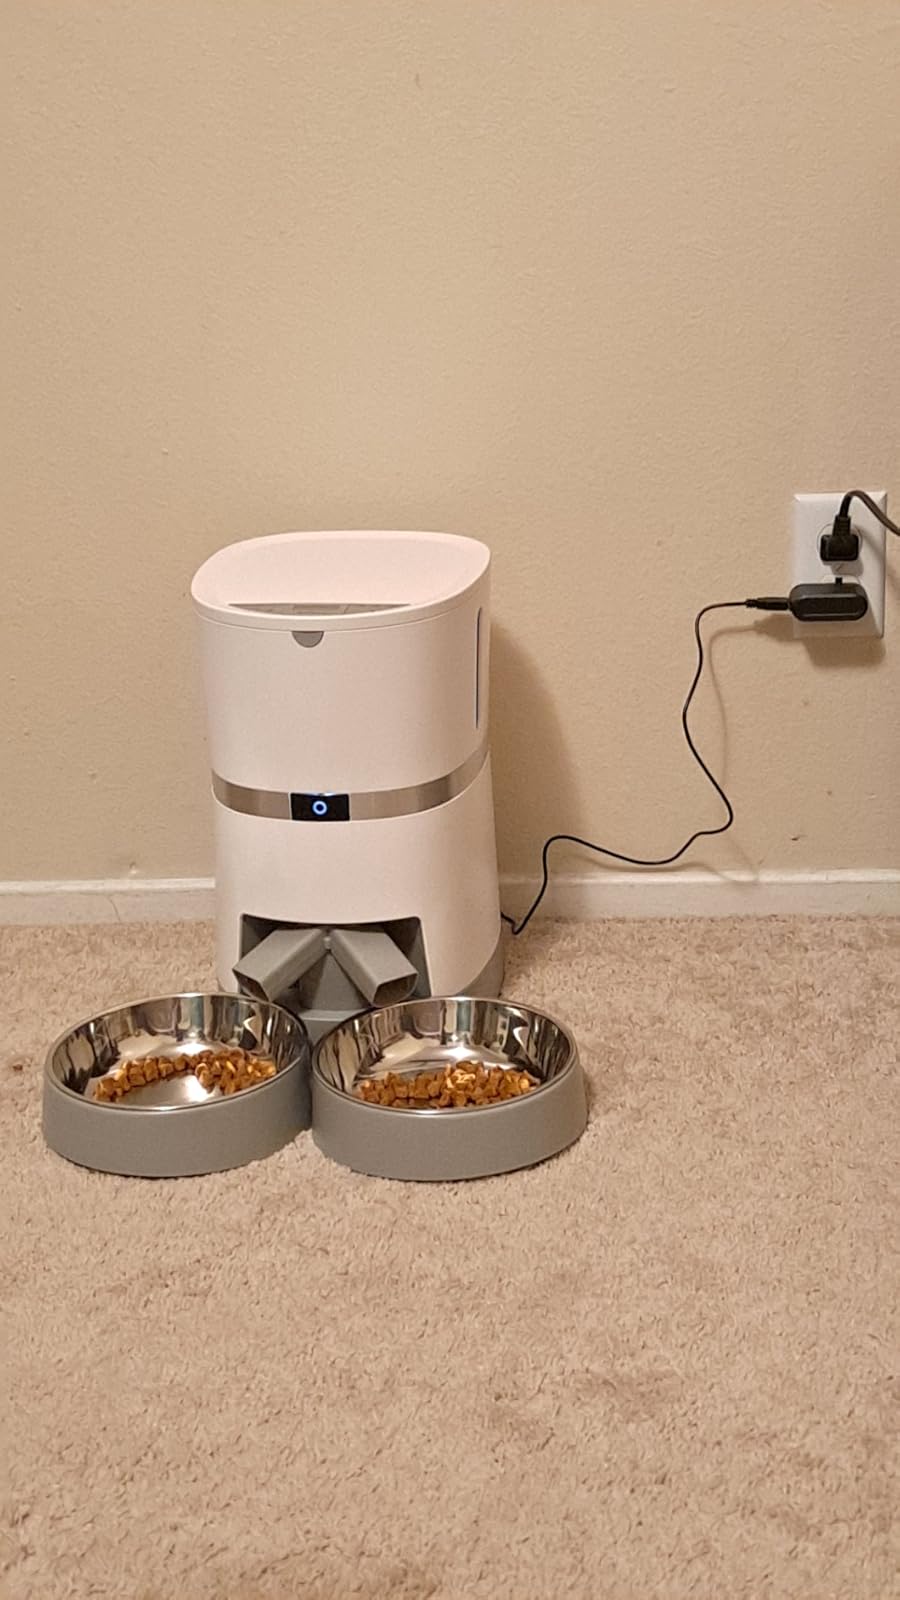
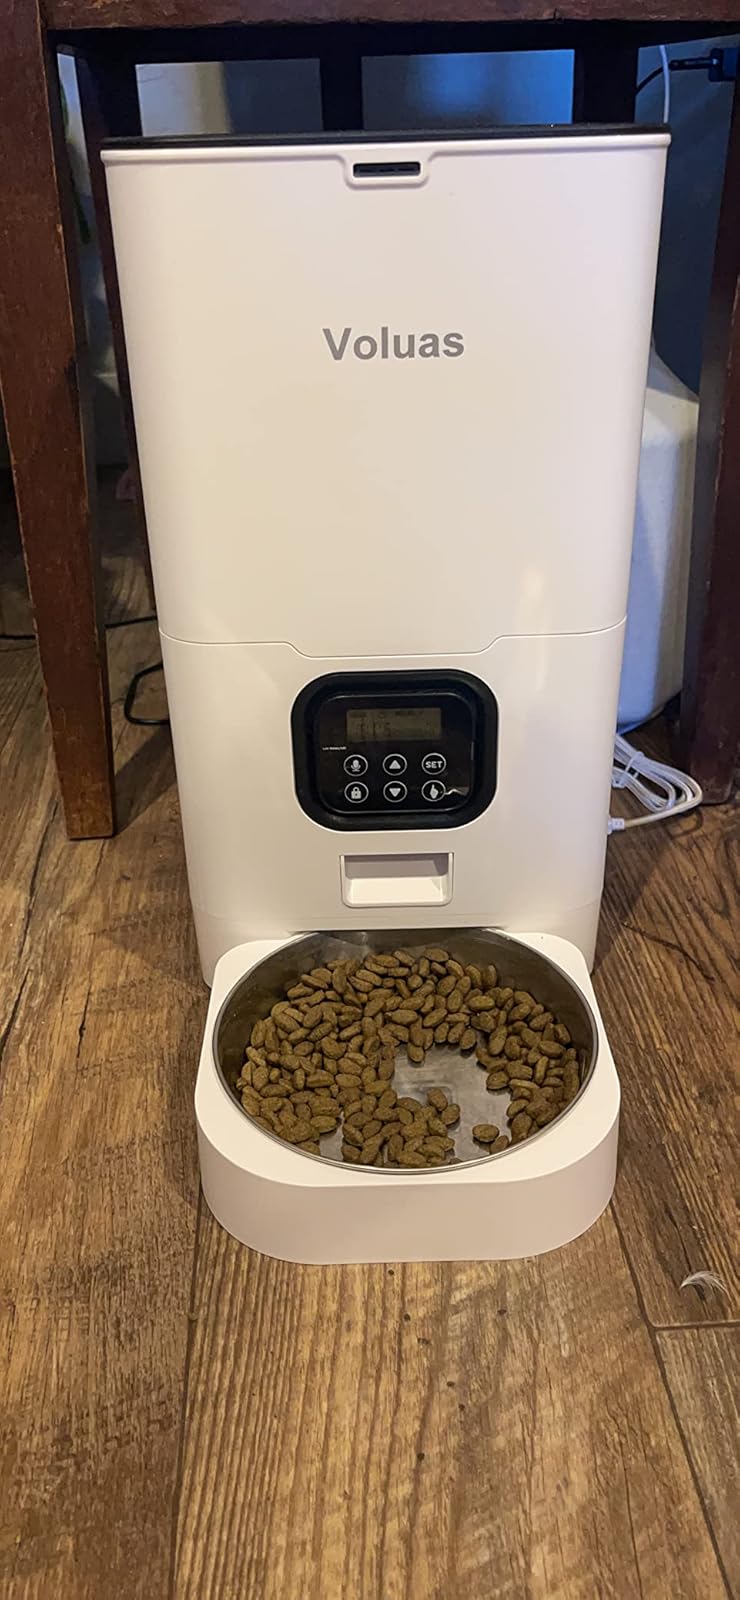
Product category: items_feeder
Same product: no